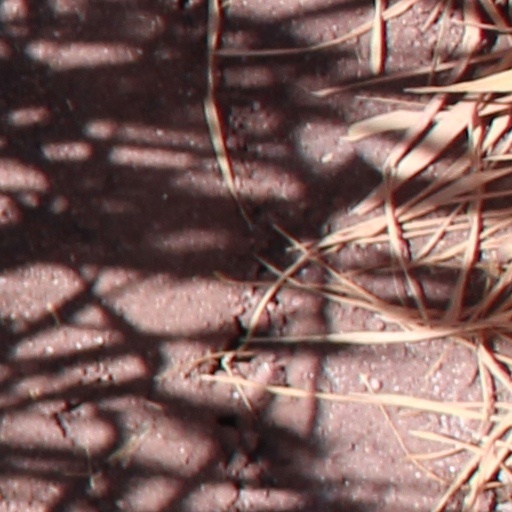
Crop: wheat